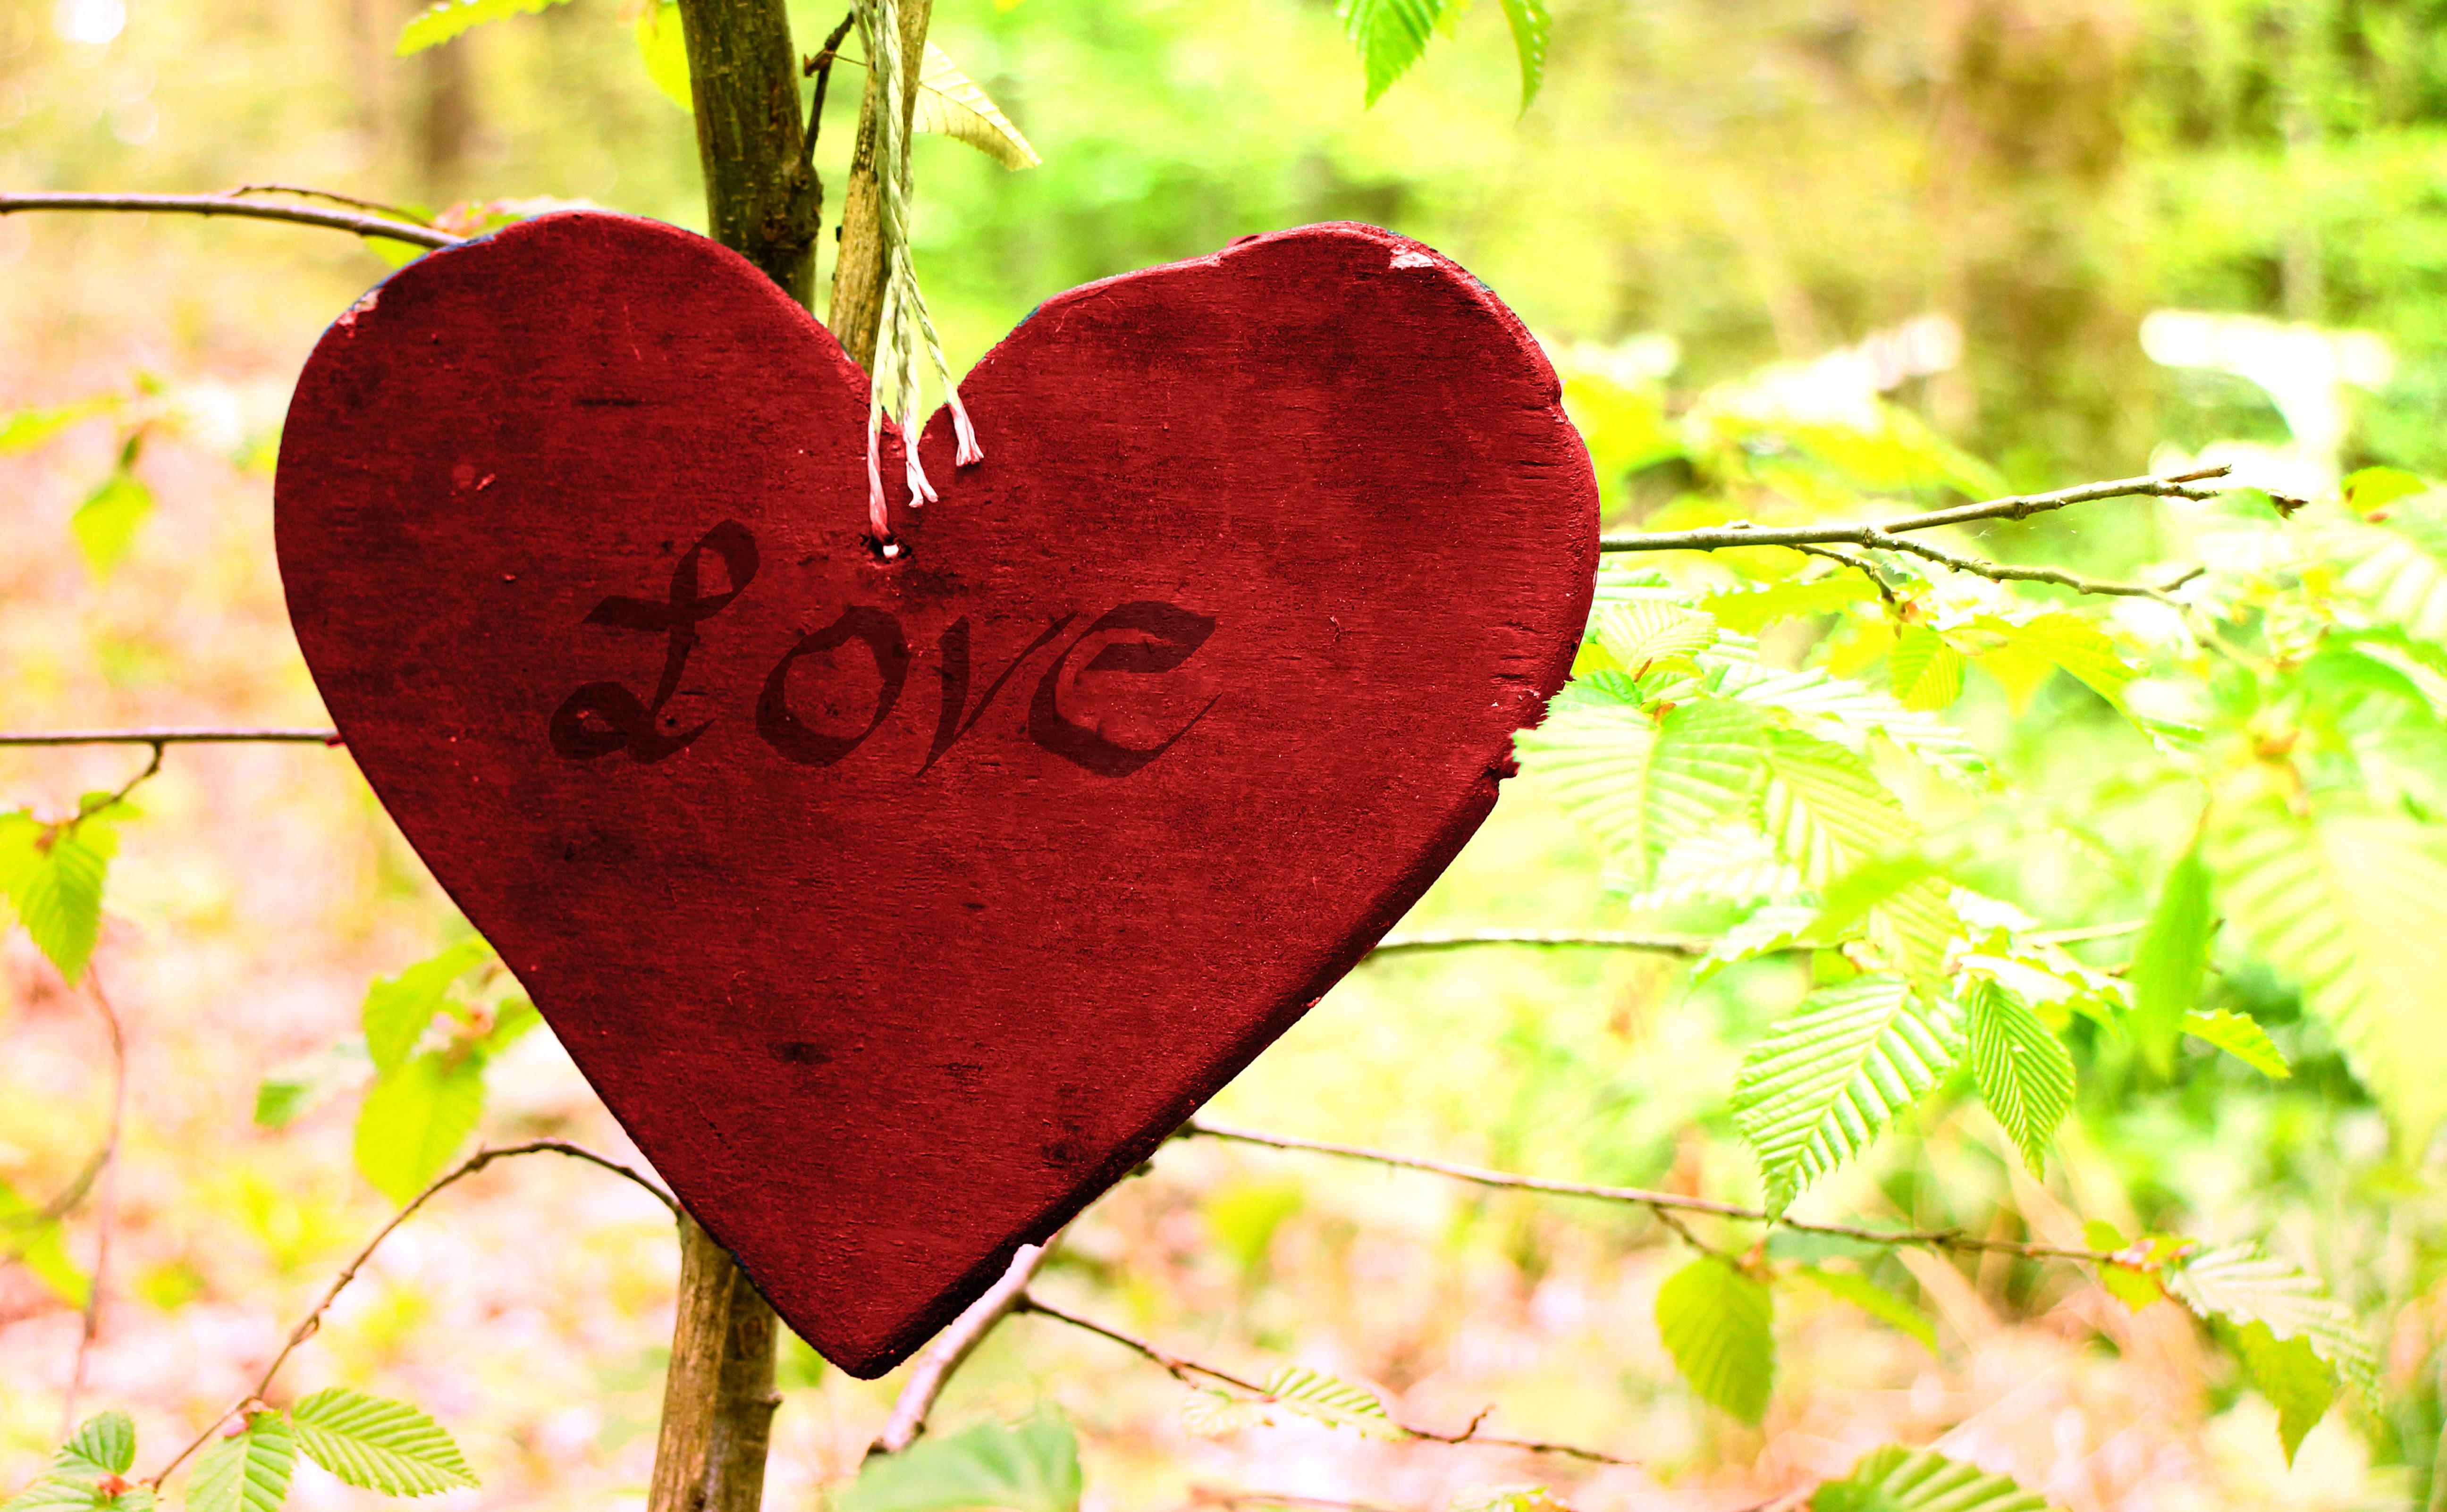
nature, plant, sunlight, leaf, flower, petal, love, heart, green, red, symbol, autumn, romance, botany, flora, season, human body, organ, emotion, valentine's day, interaction, flowering plant, wooden heart, land plant